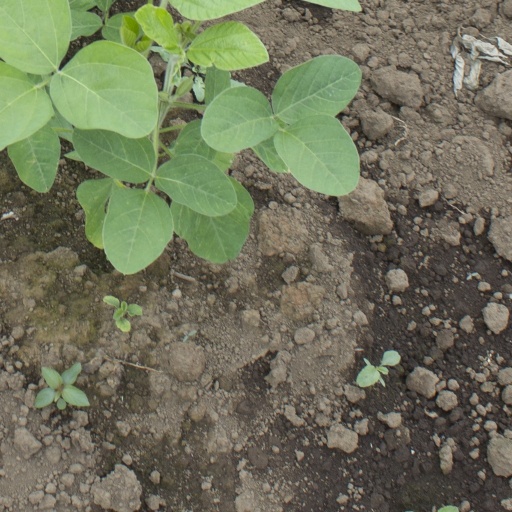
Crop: soybean